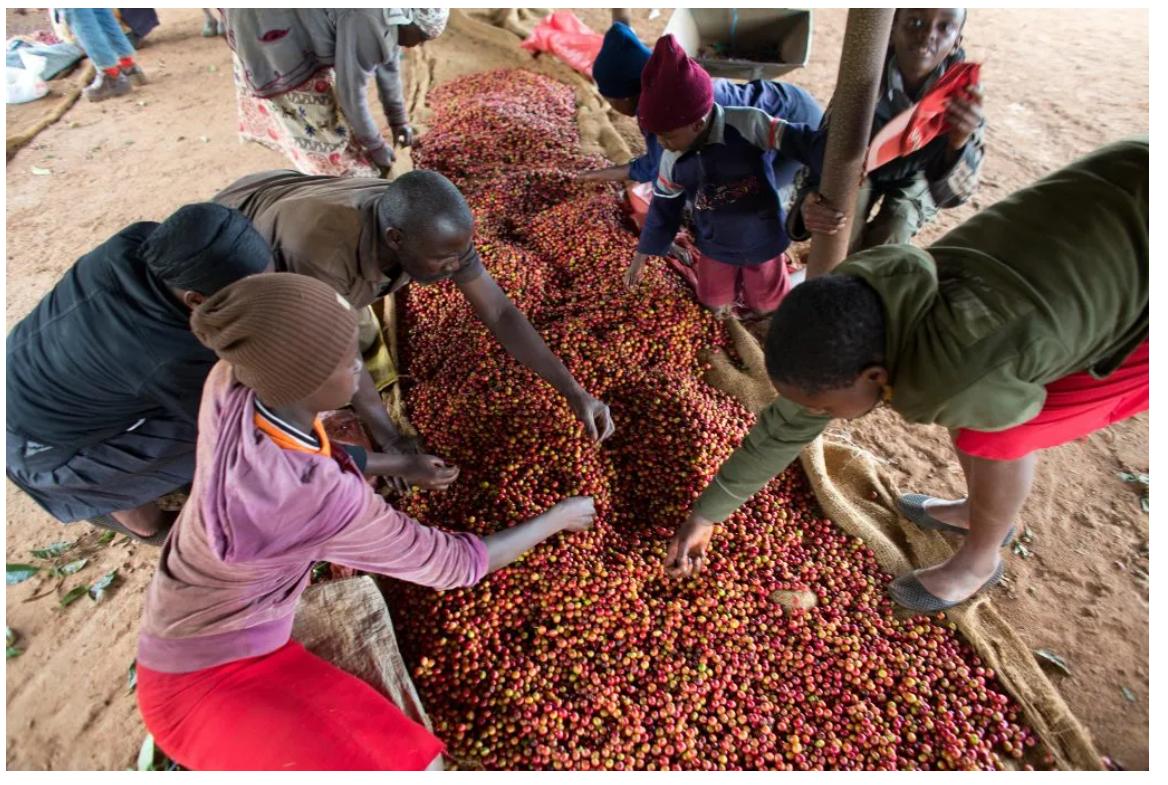
Pembezoni mwa mji katika kijiji ambacho kinajishughulisha na ulimaji wa zao la biashara aina ya kahawa, wanaendelea kuzichambua baada ya kuzikusanya eneo moja ili zipatikane zilizo bora zaidi na kupeleka sokoni.